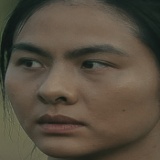
diễn viên Vân Trang